Listowel Cyclones

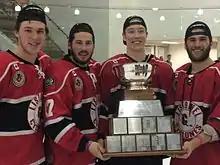
Cyclones forwards Blake Nichol, Jamie Huber, Cullen Mercer and Ben Van Ootegham with the Cherrey Cup

The Listowel Cyclones began the 2017- 2018 season playing at the Listowel Memorial Arena. On Saturday December 9, 2017, the Cyclones played their first game in the new Steve Kerr Memorial Complex against the Statford Warriors. They defeated the Stratford Warriors 7-2 in front of 1,503 fans. Jakob Lee scored the first goal in the new building at 5:18 of the 1st period.